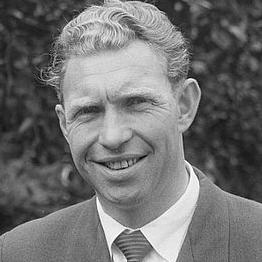
Age: 31